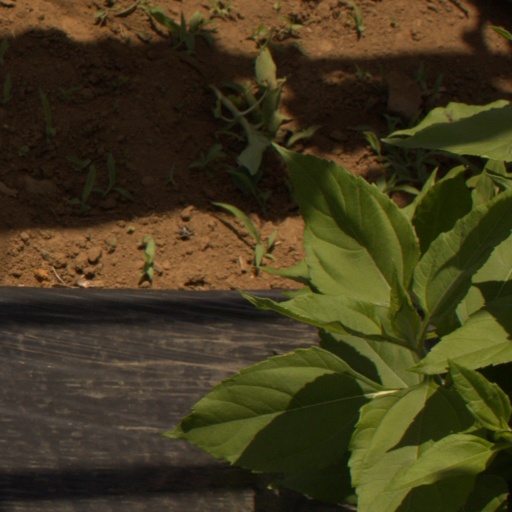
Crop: Jerusalem artichoke